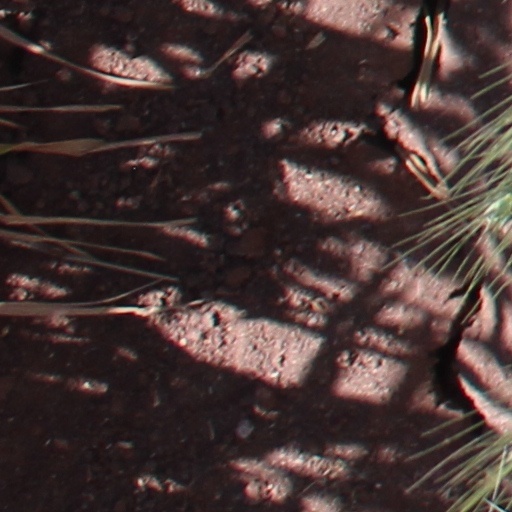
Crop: wheat